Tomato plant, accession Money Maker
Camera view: bottom (45 deg); turntable rotation: 120 degrees
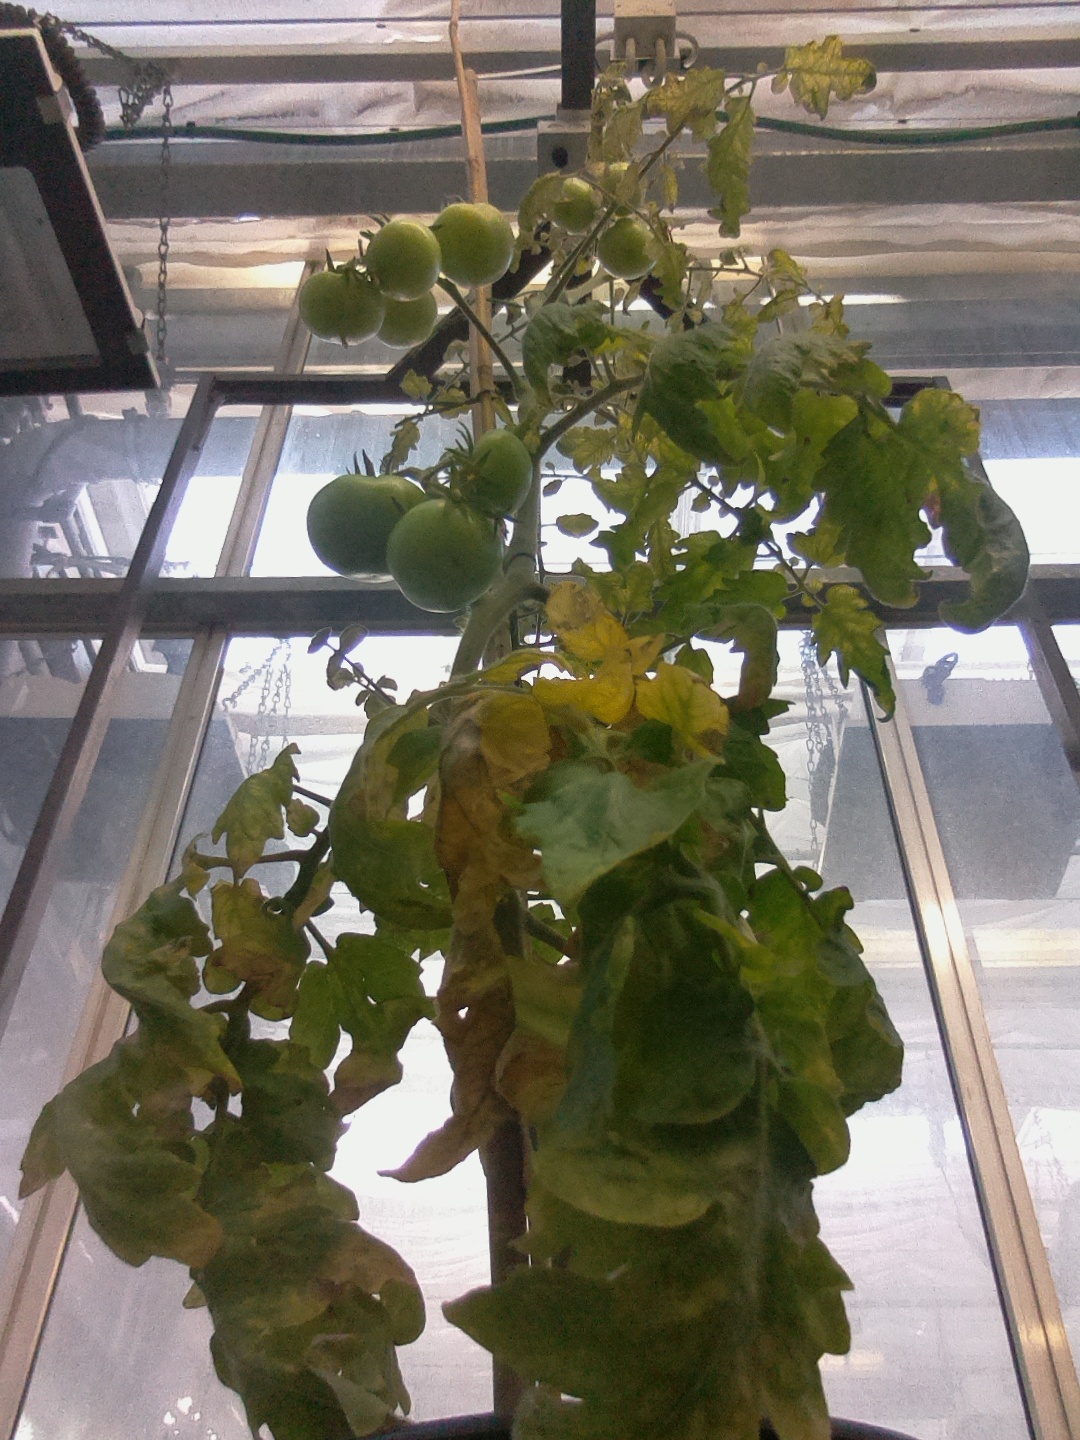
BBCH growth stage 79: 90% -100% of final fruit size